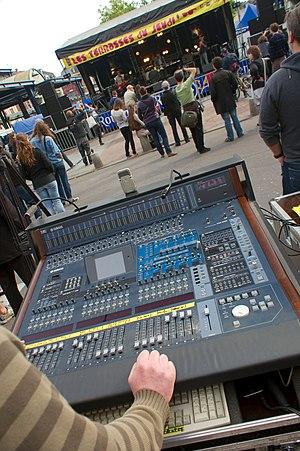
La sonorisation consiste en la diffusion d’un son dans un espace important grâce à des moyens électroacoustiques. Les domaines typiques d’utilisation sont la sonorisation de spectacle vivant, le disc jockey, ou le Public Address.